The Brack Report

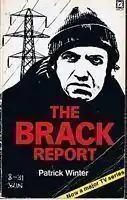
Cover of "The Brack Report" novel

The Brack Report is a British television drama series created by Christopher Penfold for Thames Television looking at concerns about nuclear power, and exploring some alternative energy sources. It was broadcast over 10 weeks on ITV from 6 April 1982 to 8 June 1982 which overlapped with the Falklands War. It stars Donald Sumpter, Patricia Garwood and Jenny Seagrove.